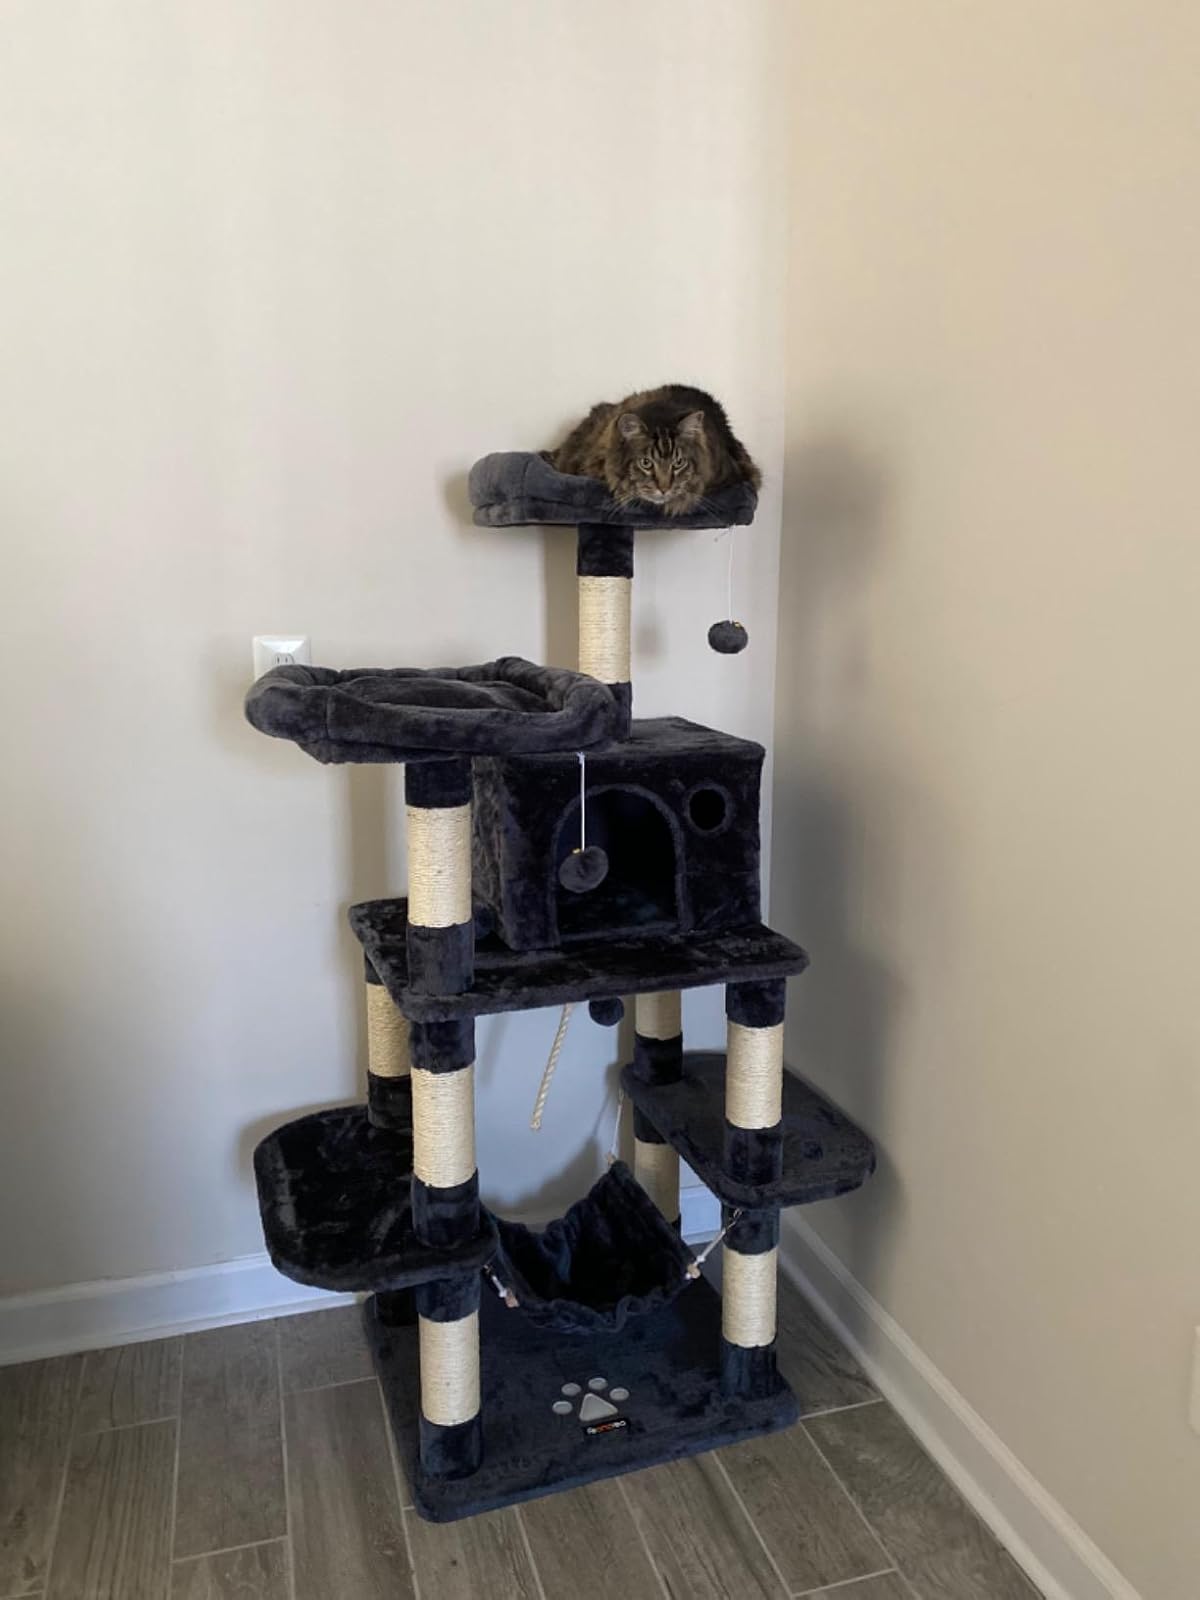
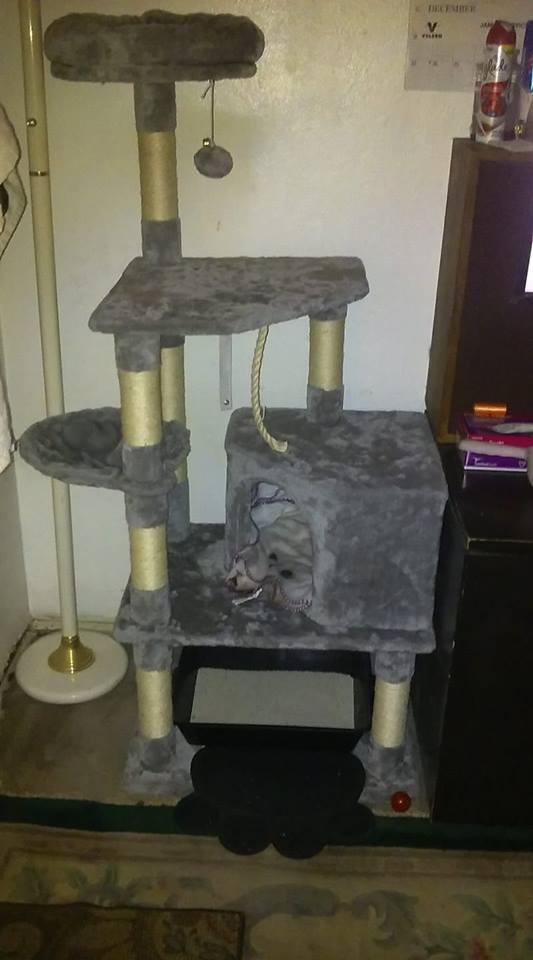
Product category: items_cat tree
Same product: no